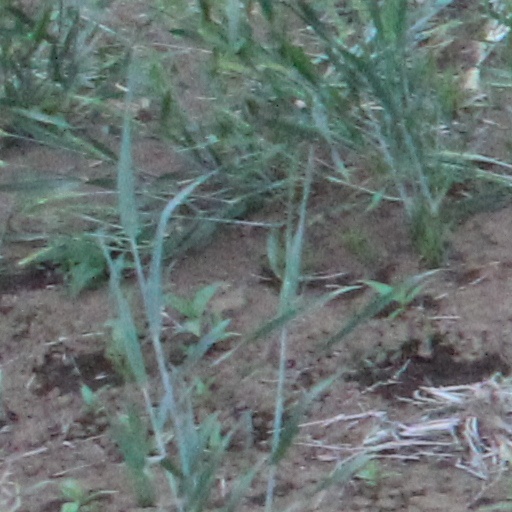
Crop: wheat